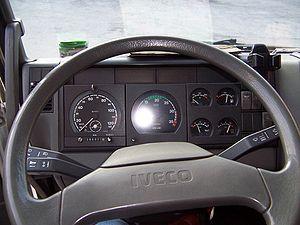
IVECO est un constructeur de véhicules industriels et de bus, dont le siège social est basé à Turin, en Italie, entièrement contrôlé par le groupe italo-américain CNH Industrial, filiale du groupe Fiat. Il conçoit et fabrique des véhicules utilitaires légers, moyens et lourds, des engins de chantier/carrière, des bus pour le transport urbain et interurbain et des véhicules spéciaux comme les camions anti-incendie, tout-terrain ou pour le secteur militaire et la protection civile.